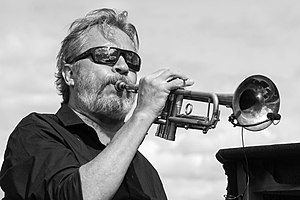
Nils Petter Molvær
Friluftsscenen ved Gålåvatnet 2020